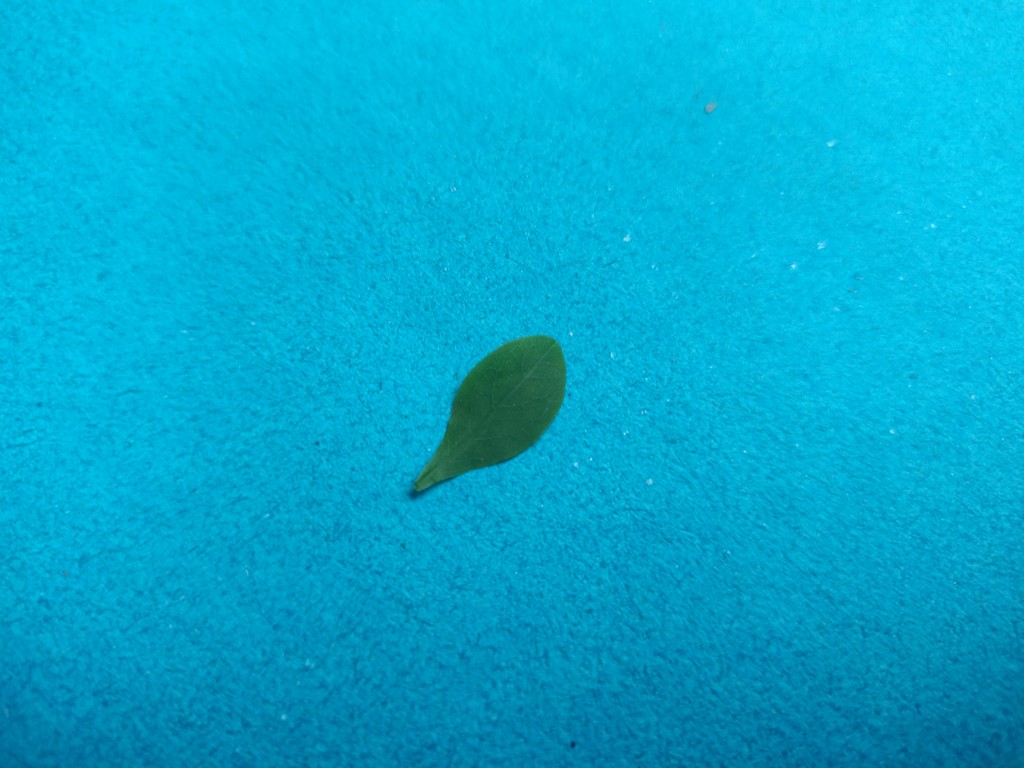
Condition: Healthy
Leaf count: single
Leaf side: front